Riverlake

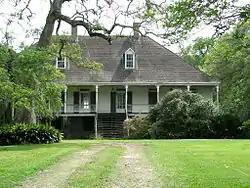

Riverlake is a plantation and an antebellum mansion, located on the west bank of the False River in Pointe Coupee Parish, Louisiana, about south of New Roads, Louisiana.